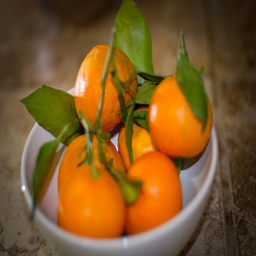
a bowl that has some fruit in it
A bowl that is filled with several oranges.
A white bowl containing six oranges on a counter.
Half a dozen mandarin oranges on a branch in a bowl
a bowl filled with oranges that are still on the vine